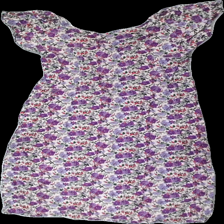
View: back
Type: Dress
Category: Ladies
Brand: Missing
Colors: Purple, Green, Beige, Multicolor
Material: 100% viscose
Pattern: Floral print
Cut: Regular
Season: Summer
Damage location: middle left
Damage 2 location: middle center
Price range: 50-100
Recommended usage: Reuse
Description: blommig klänning, skrynklig